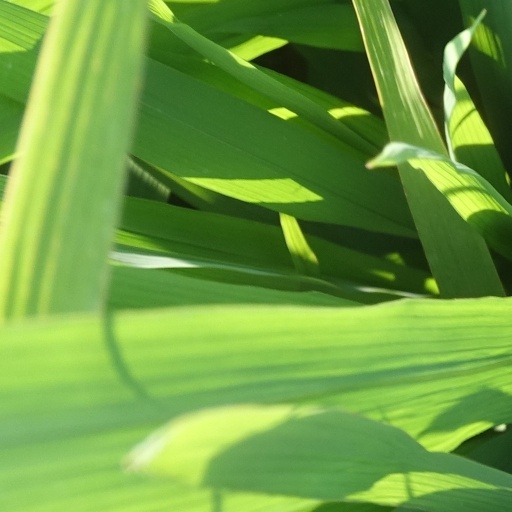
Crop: rice